Oddington, Oxfordshire

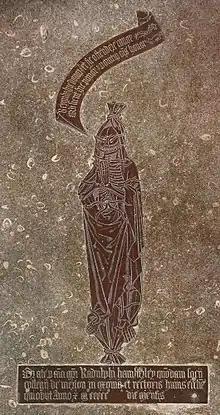
The monumental brass of Ralph Hamsterley (died 1518) at Oddington in Oxfordshire. Hamsterley was rector of Oddington and also warden of University College Oxford. This brass, which shows his body wrapped in a shroud being eaten by worms, was one of five identical brasses Hamsterley laid down before his death. Only one (at Oxford) was over his grave.

A mention of Oddington in a Papal bull written in 1146 suggests that the village had a parish church by the middle of the 12th century. The present Church of England parish church of Saint Andrew was built at the end of the 13th century and beginning of the 14th century. The buttresses of the nave are late 13th century, and the font is probably also from that century. Some features of the chancel are early 14th century, but in 1821 the chancel was demolished and rebuilt.